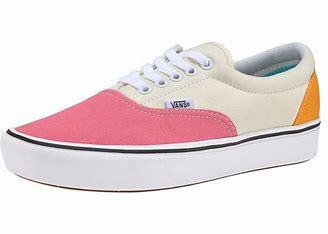
Brand: Vans
Model: Comfycush Era